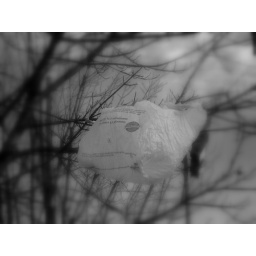
2007 - 11 - 24 - Arlington Fall Day (18) plastic bag in tree